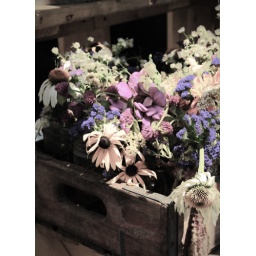
flowers in a box